Stoneman Military Trail

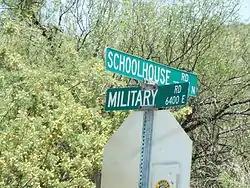
Road sign which indicates where the Stoneman Military passed through

On April 10, 1890, Fort McDowell was vacated by the US military and became the Fort McDowell Indian Reservation which served the Mohave, Pima, and Apache tribes. As far as the Stoneman Road, with the lack of traffic on it after 1890 combined with the attrition of time and the Arizona weather, only minimal traces are left.